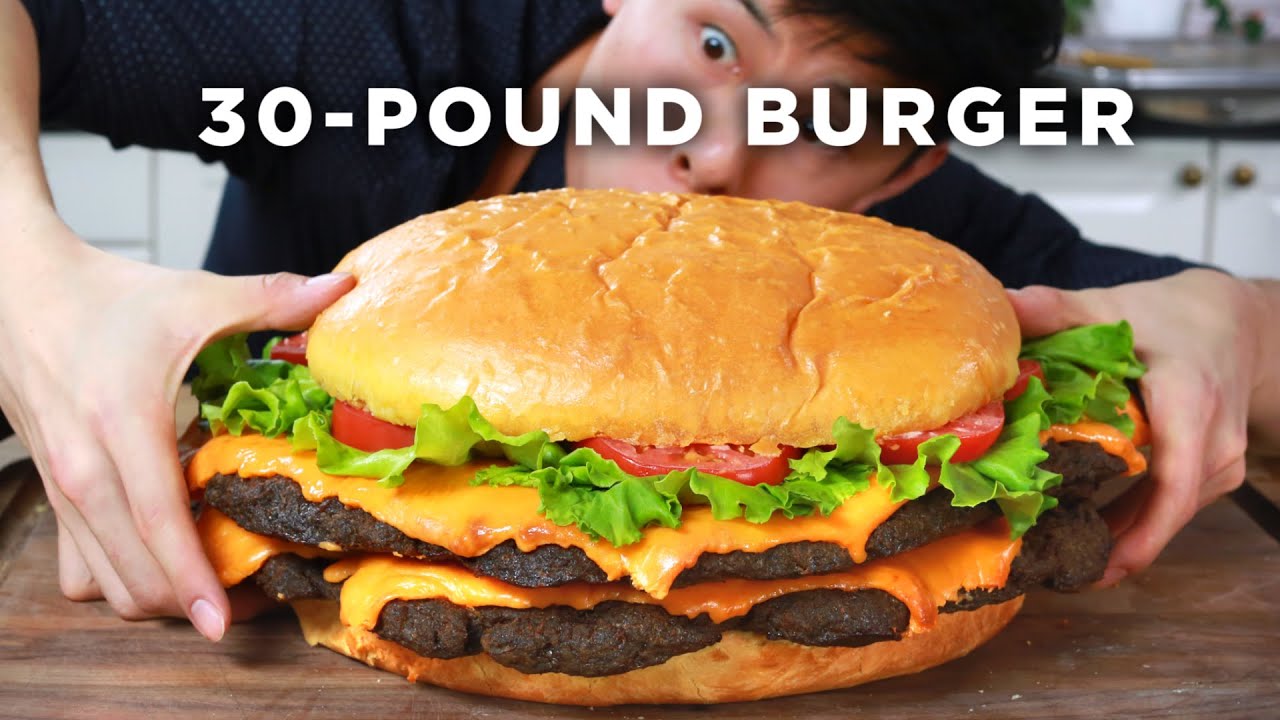
Dish: burger